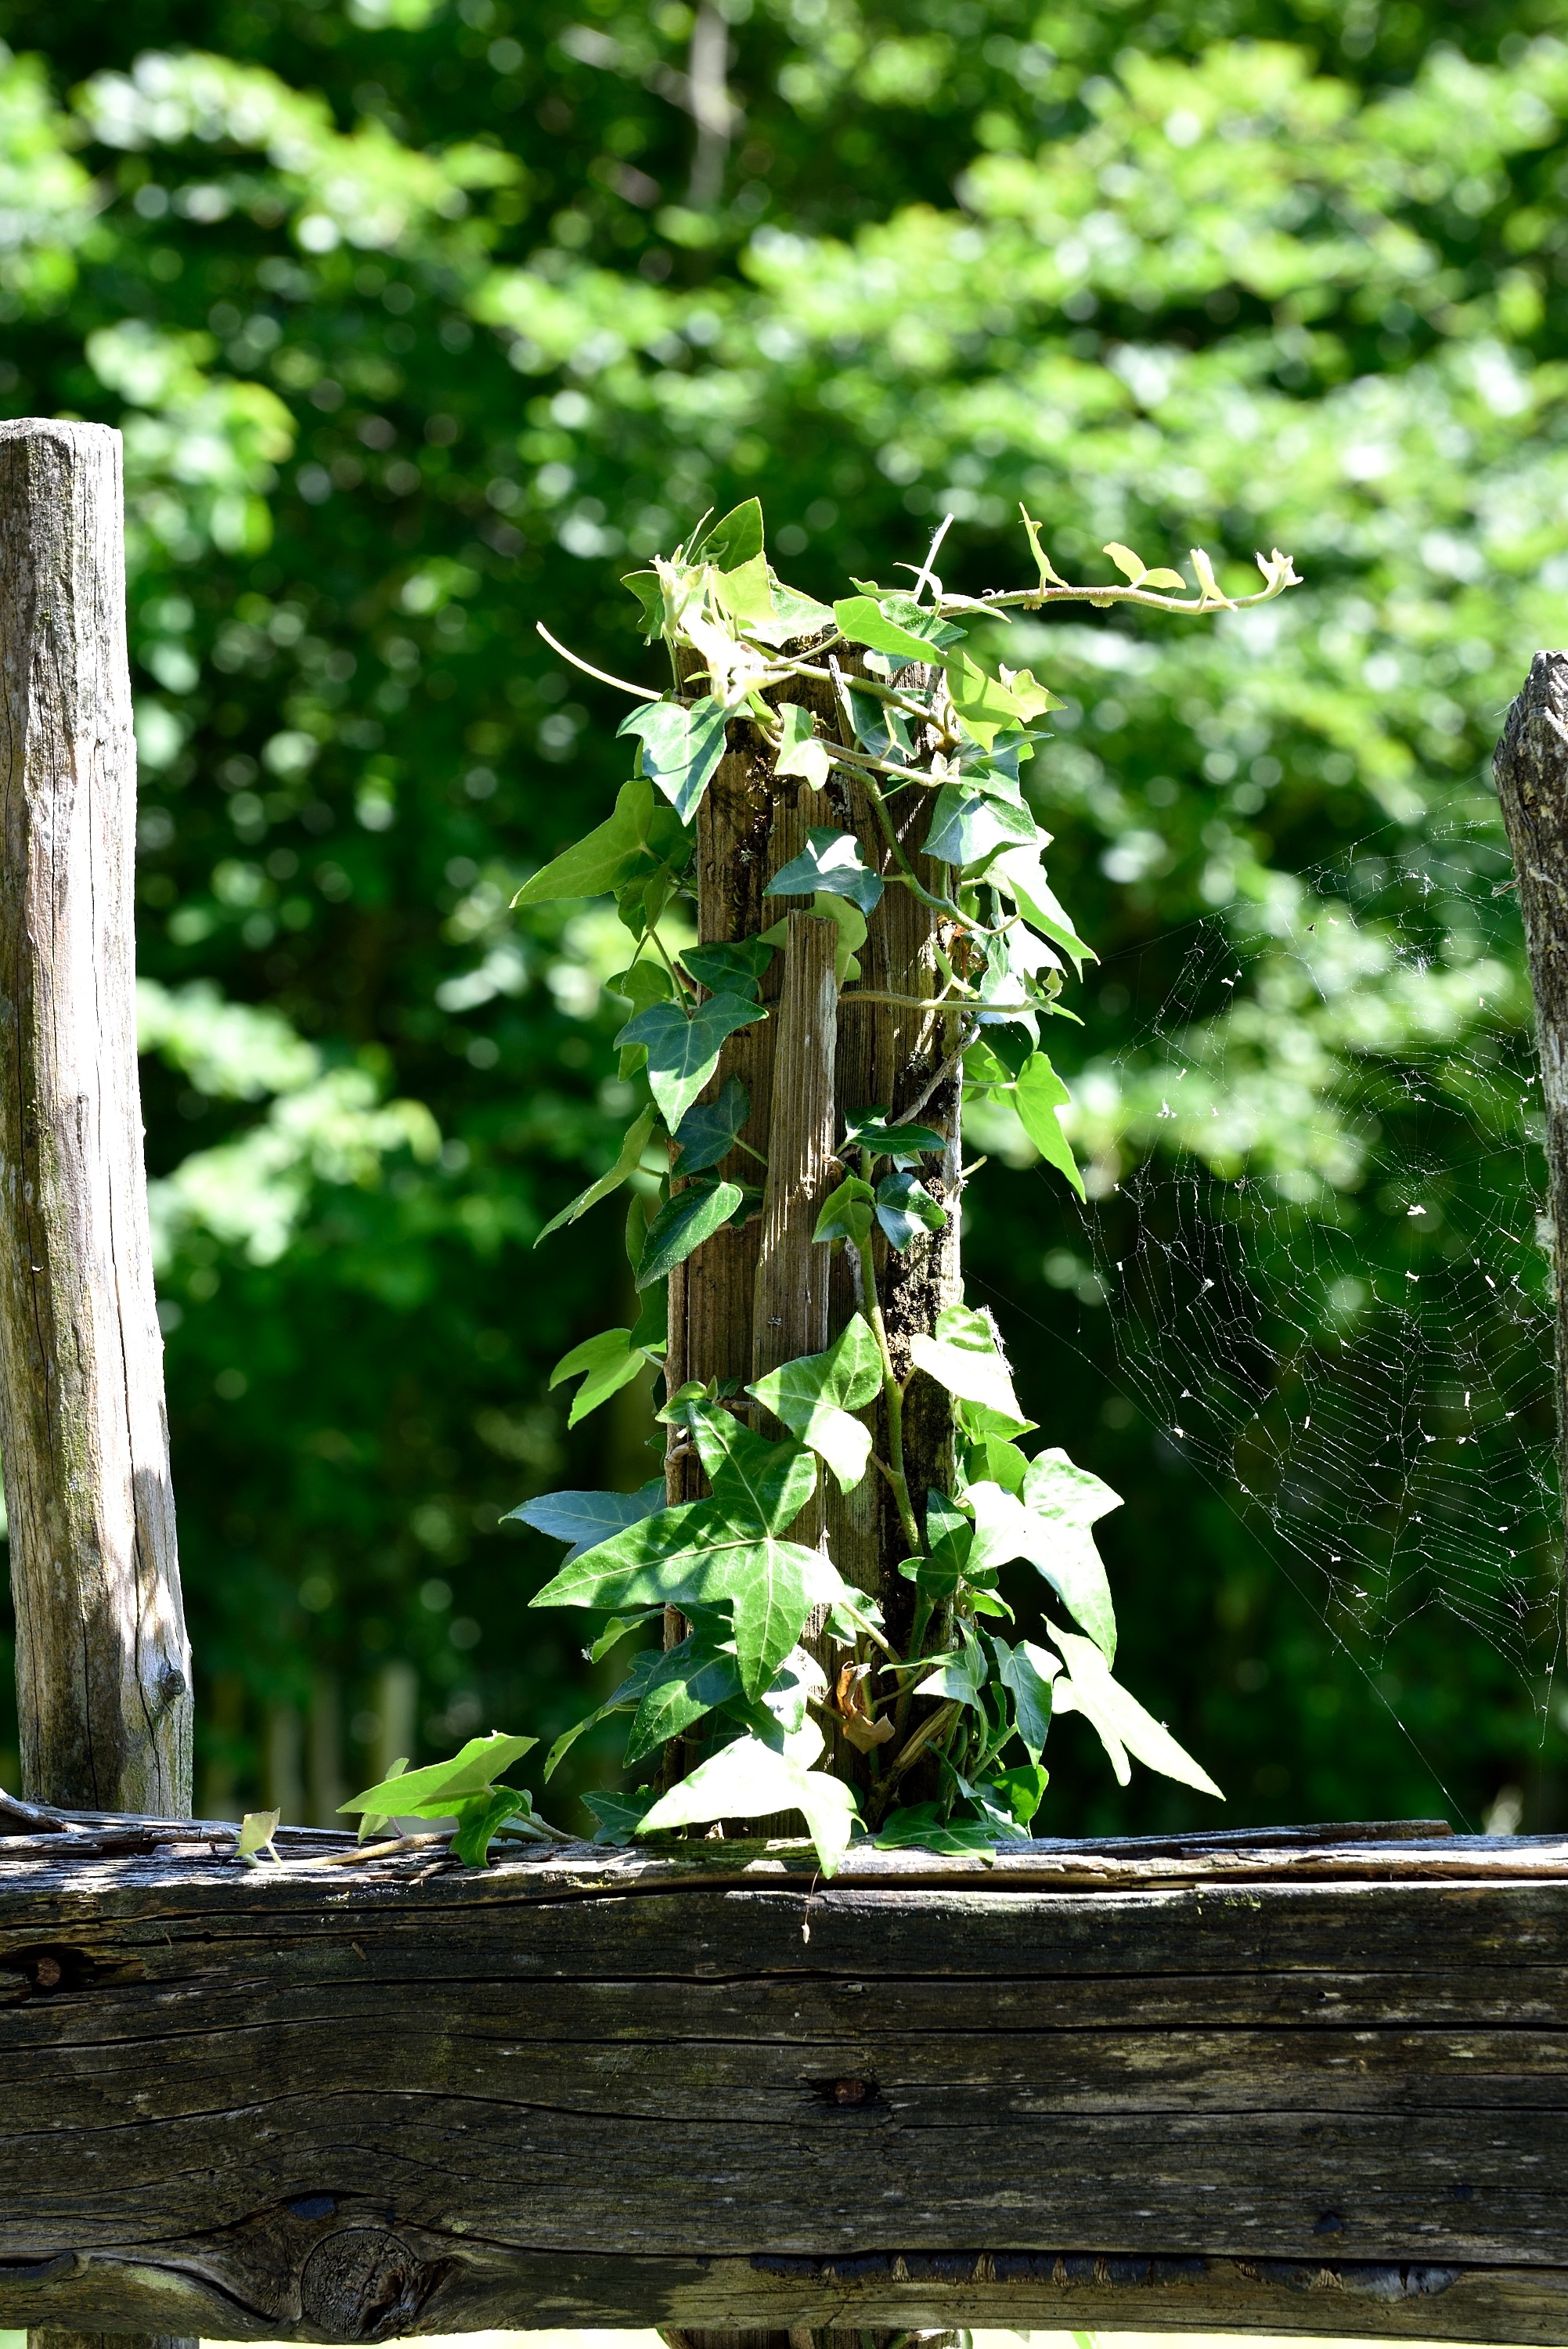
tree, nature, forest, fence, plant, wood, leaf, flower, old, overgrown, spring, green, ivy, autumn, botany, garden, close, flora, weathered, woodland, wood fence, woody plant